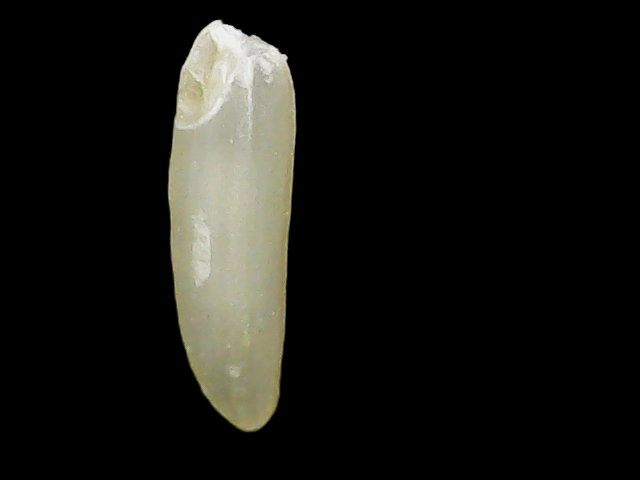
Rice variety: Binadhan25